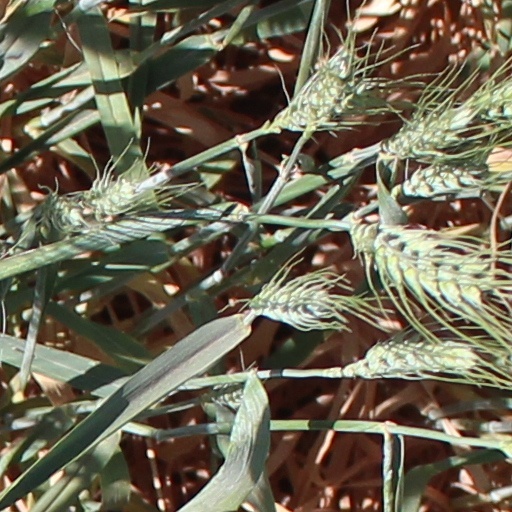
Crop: wheat